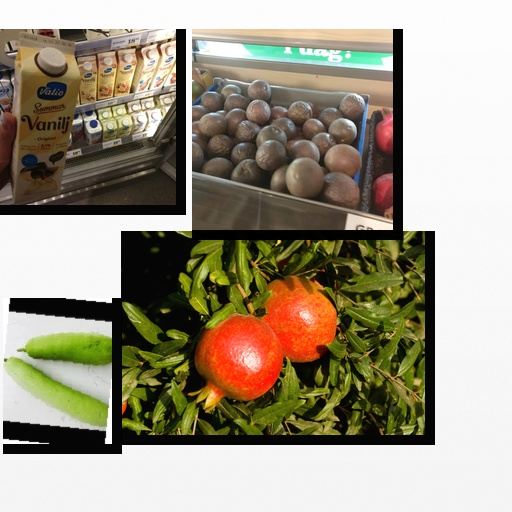
Food items: vanilla_yoghurt, passion_fruit, pomegranate, bottle_gourd